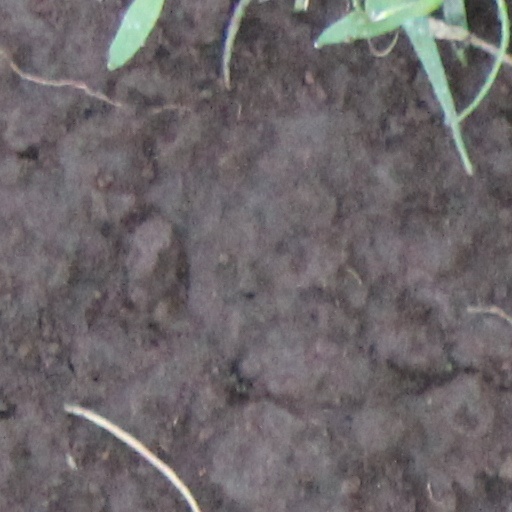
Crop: wheat